Exeter, New Hampshire

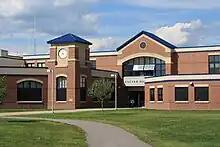
Exeter High School

As of the 2010 census, there were 14,306 people, 6,114 households, and 3,729 families residing in the town. The population density was . The 6,496 housing units had an average density of . The racial makeup of the town was 95.5% White, 0.6% African American, 0.1% Native American, 2.0% Asian, 0.2% some other race, and 1.6% from two or more races. Hispanics or Latinos of any race were 1.77% of the population.